Steve Holy

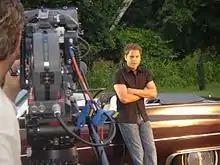
Holy on the set of a music video shoot in 2006.

Stephen Kyle Holy (born February 23, 1972) is an American country music singer. Signed to Curb Records since 1999, he has released three studio albums: 2000's "Blue Moon", 2006's "Brand New Girlfriend", and 2011's "Love Don't Run". Fifteen of his singles have entered the "Billboard" Hot Country Songs charts, including the Number One hits "Good Morning Beautiful" (which was featured in the movie "Angel Eyes") and "Brand New Girlfriend".